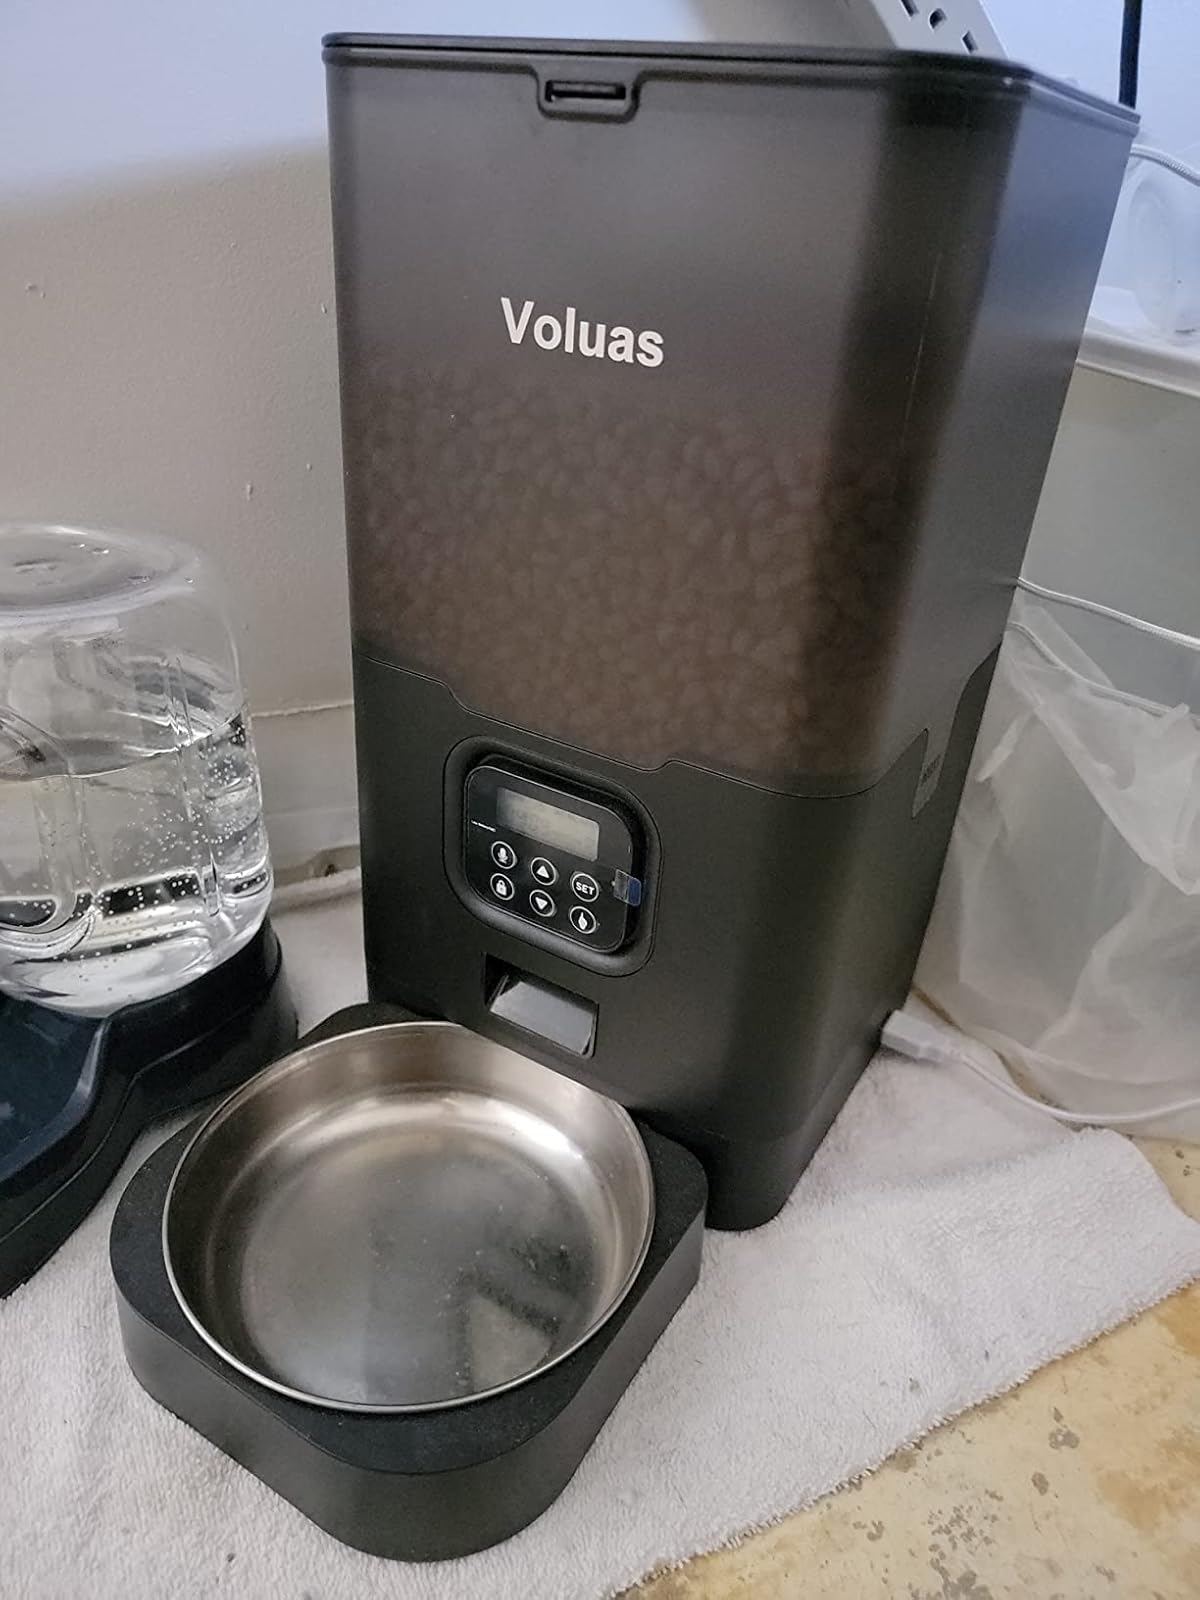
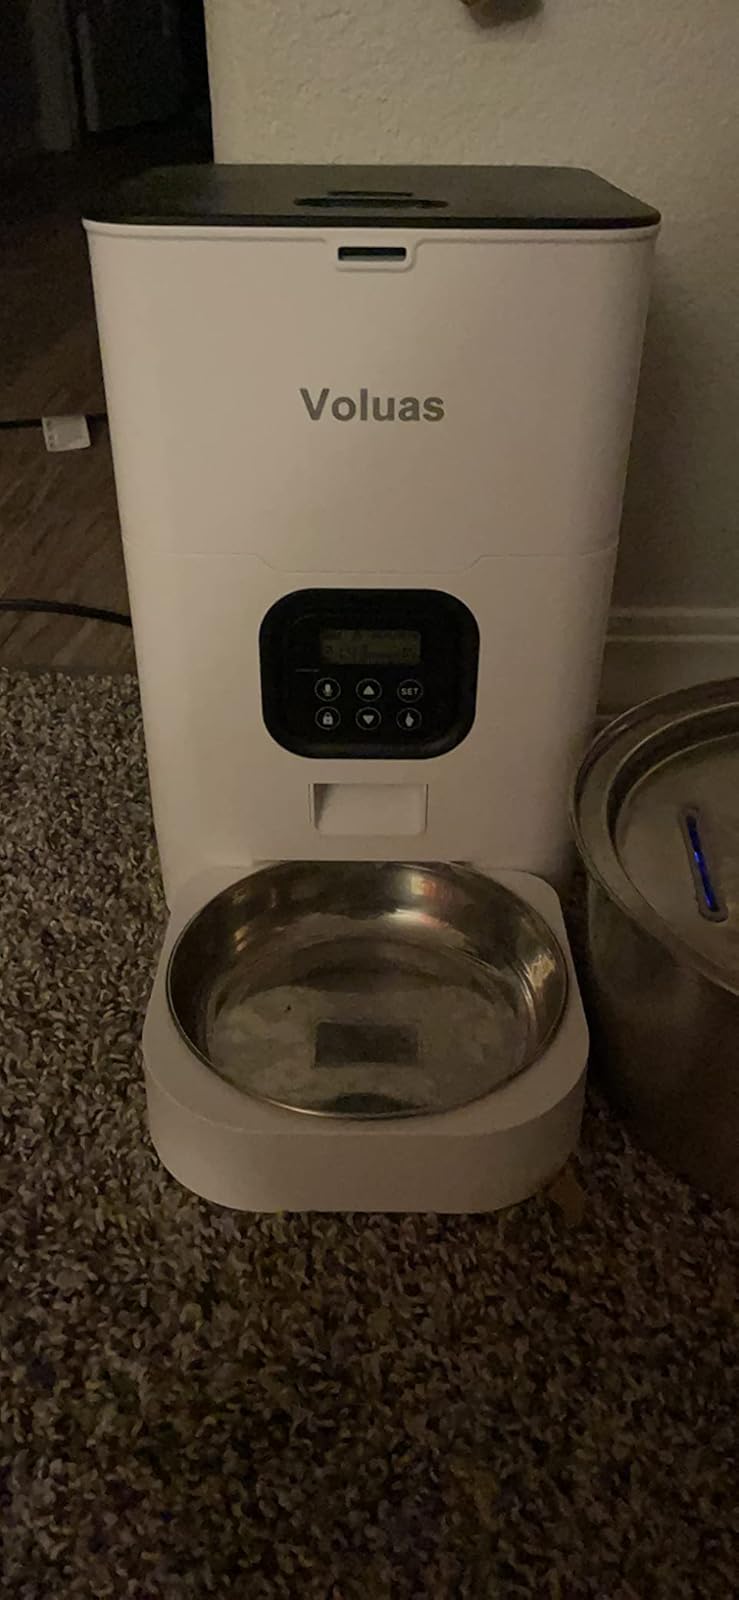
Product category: items_feeder
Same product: no